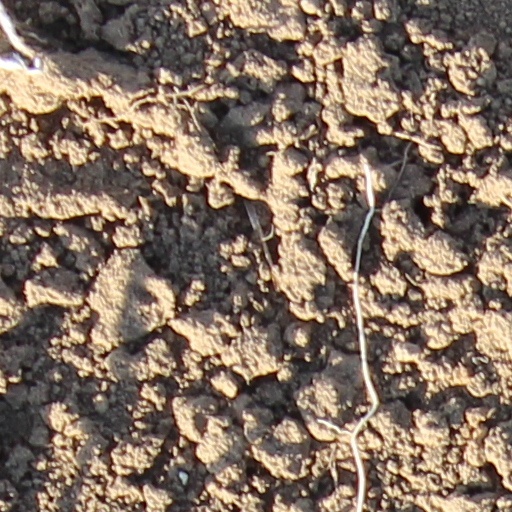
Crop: wheat